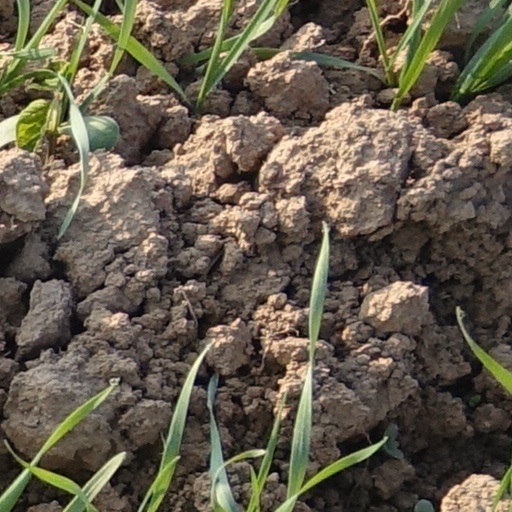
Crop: wheat